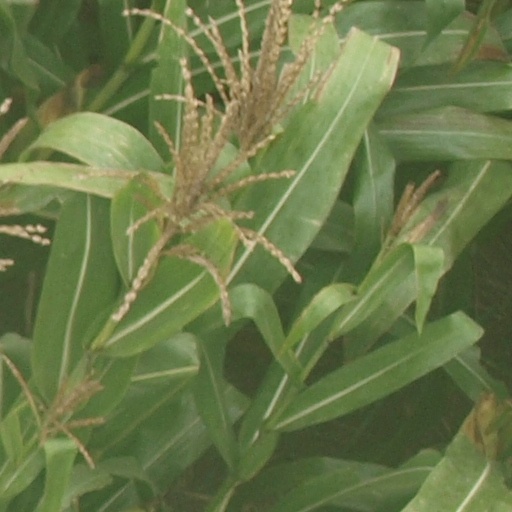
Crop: maize; corn